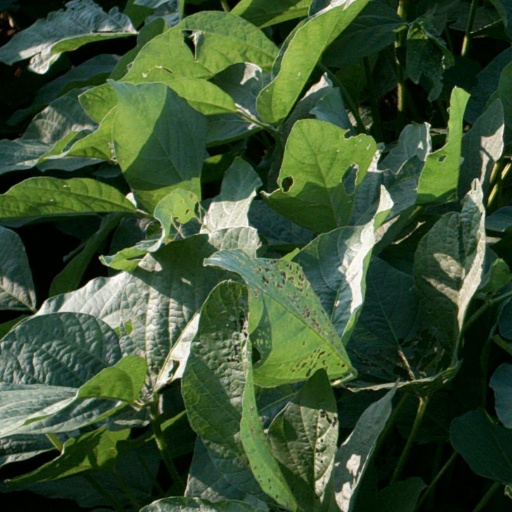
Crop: soybean